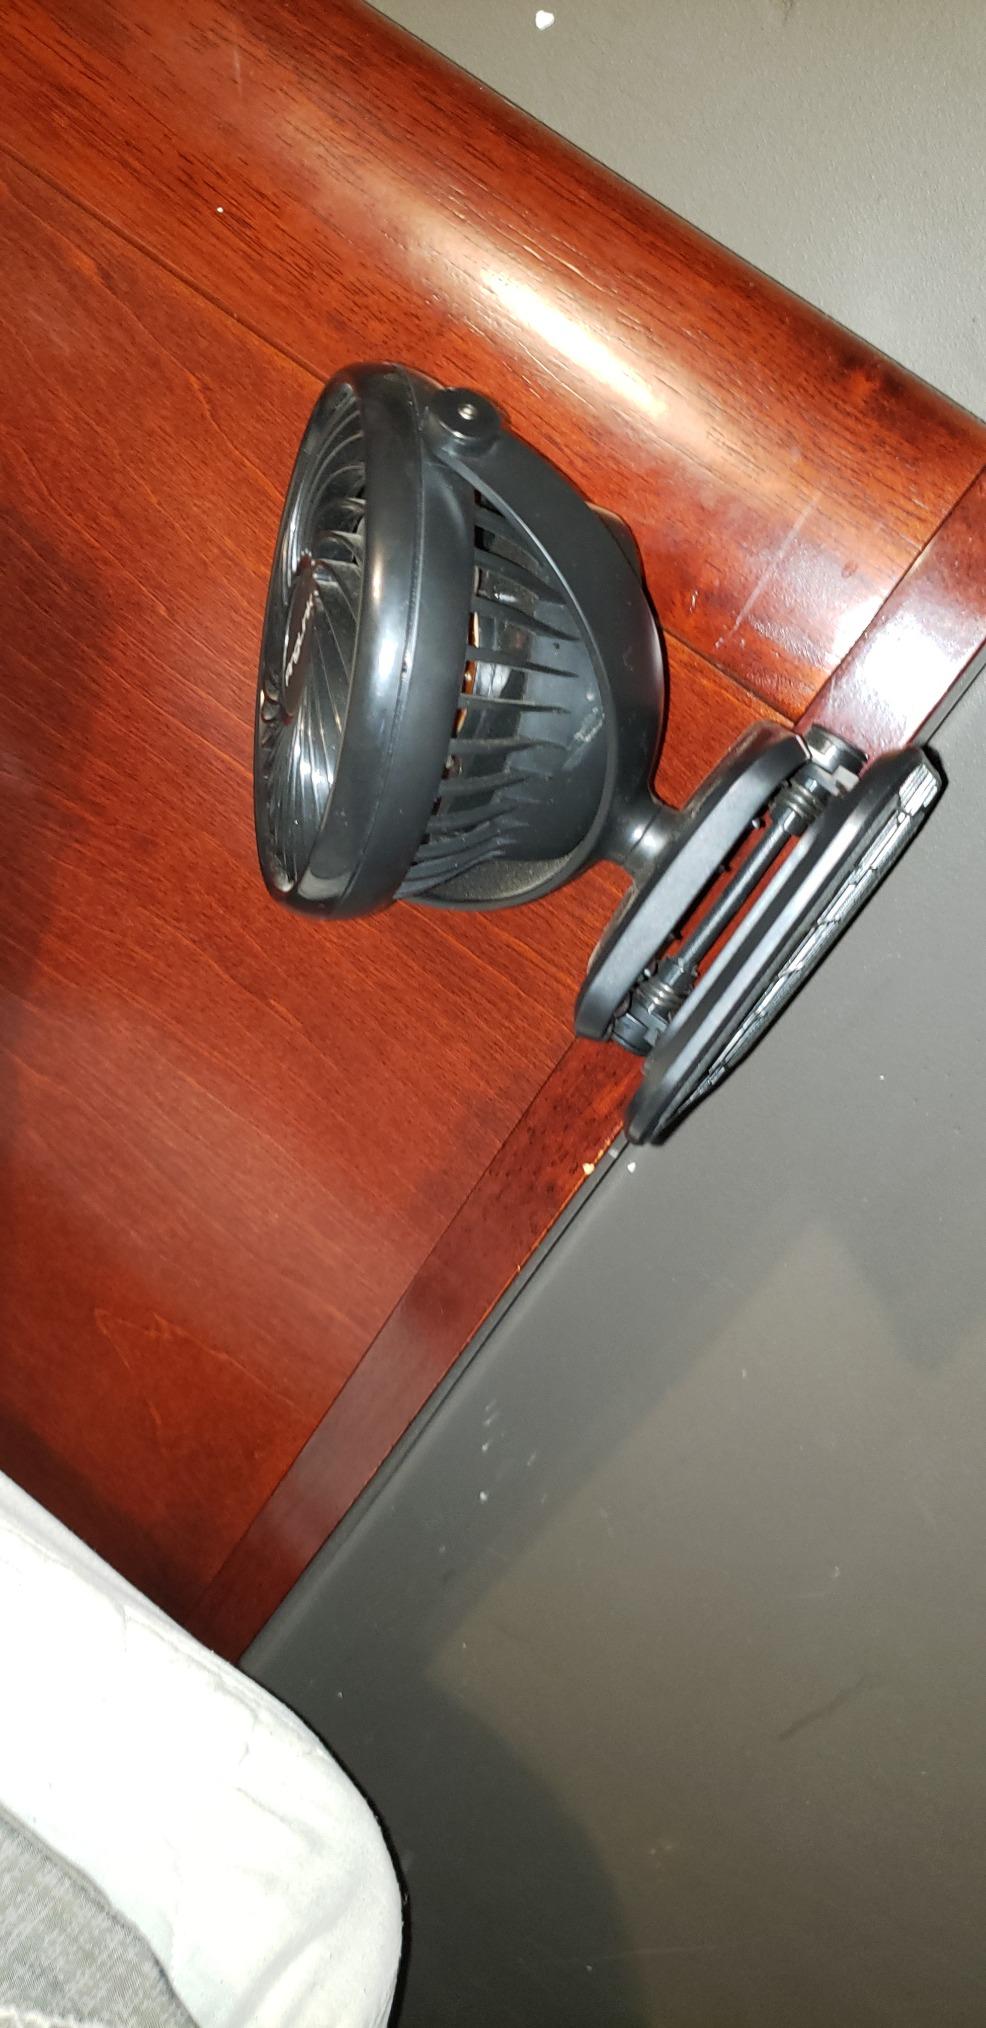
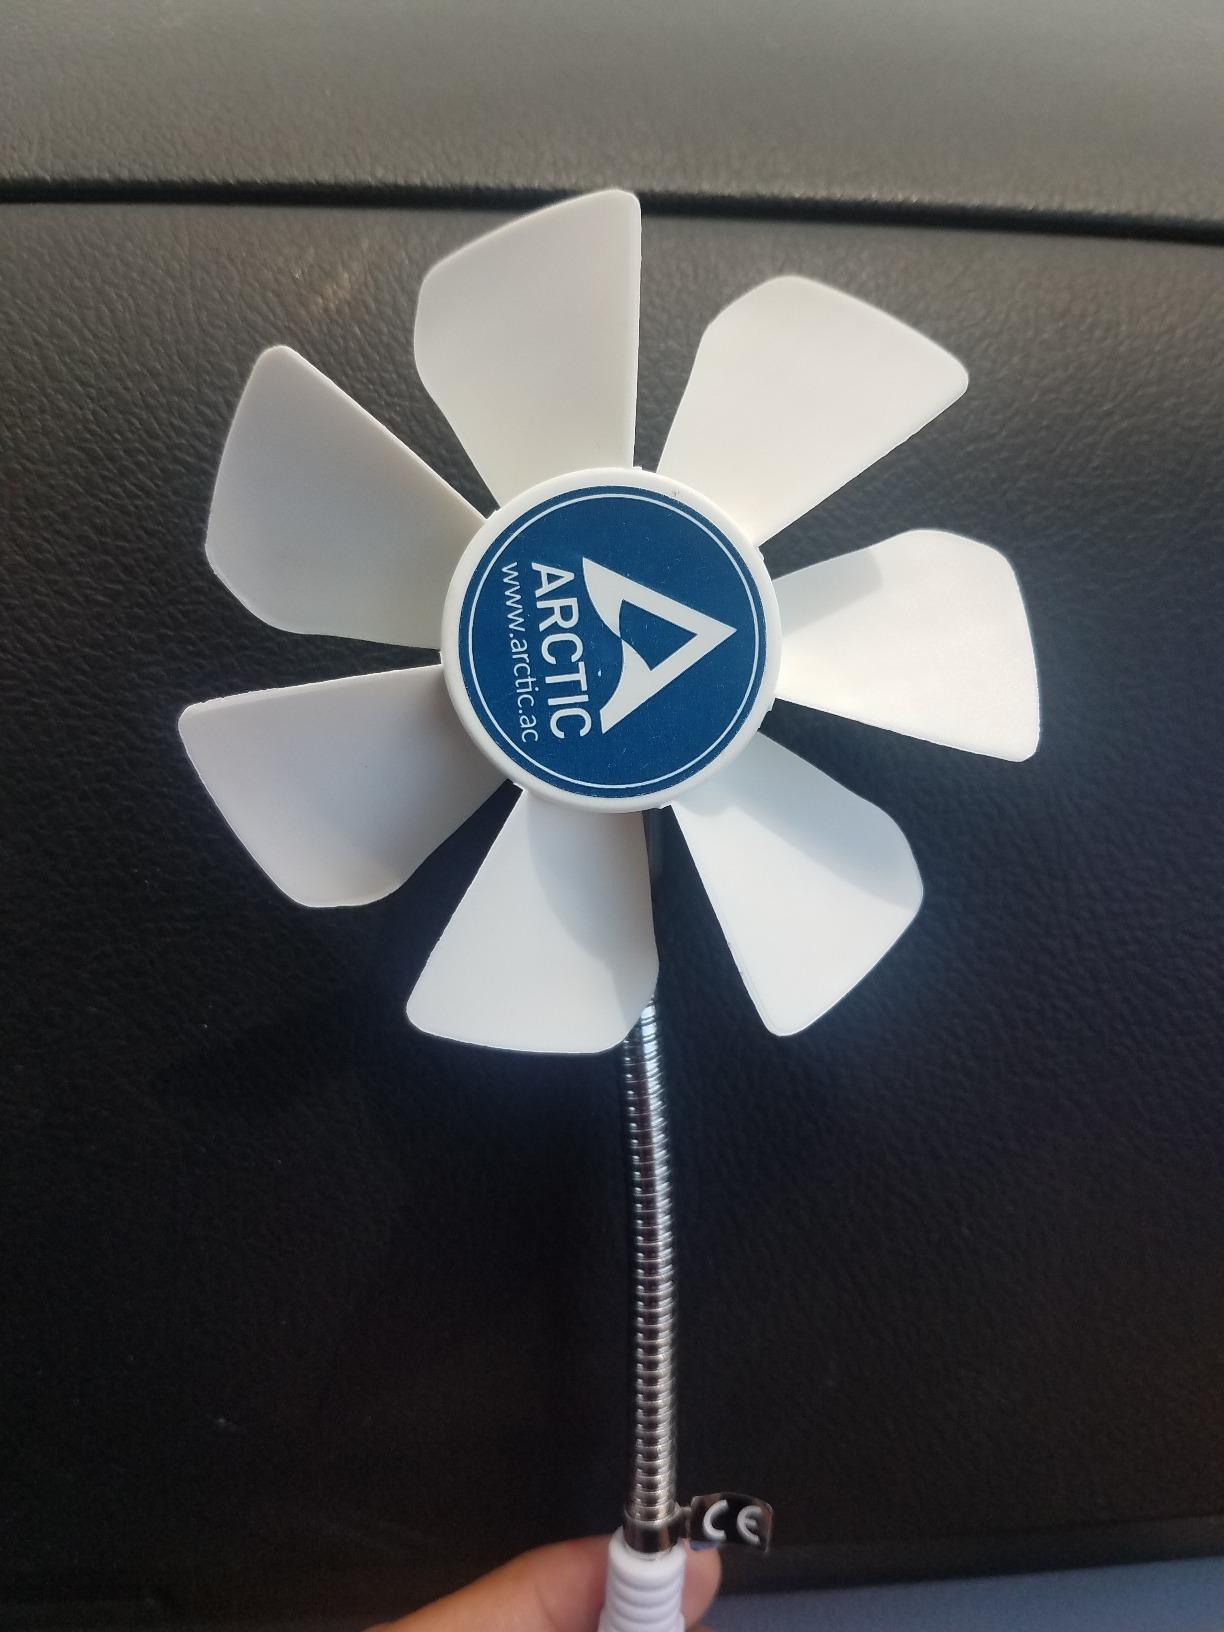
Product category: fan
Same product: no